Antoine Bouzonnet-Stella

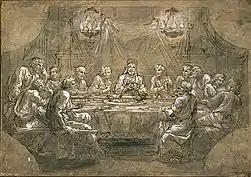
"The Last Supper"

Antoine Bouzonnet-Stella (25 November 1637 – 9 May 1682) was a French painter and printmaker, a pupil and nephew of Jacques Stella.